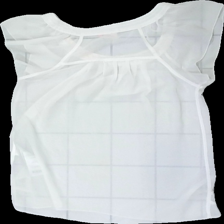
View: back
Type: Blouse
Category: Ladies
Brand: Only
Colors: White
Material: 100% polyester
Pattern: Transparent
Cut: Regular
Size: 38
Season: All
Stains: Major
Damage location: bottom left
Damage 2 location: middle right
Price range: <50
Recommended usage: Remake
Description: vit genomskinlig blus med stora svettfläckar över hela